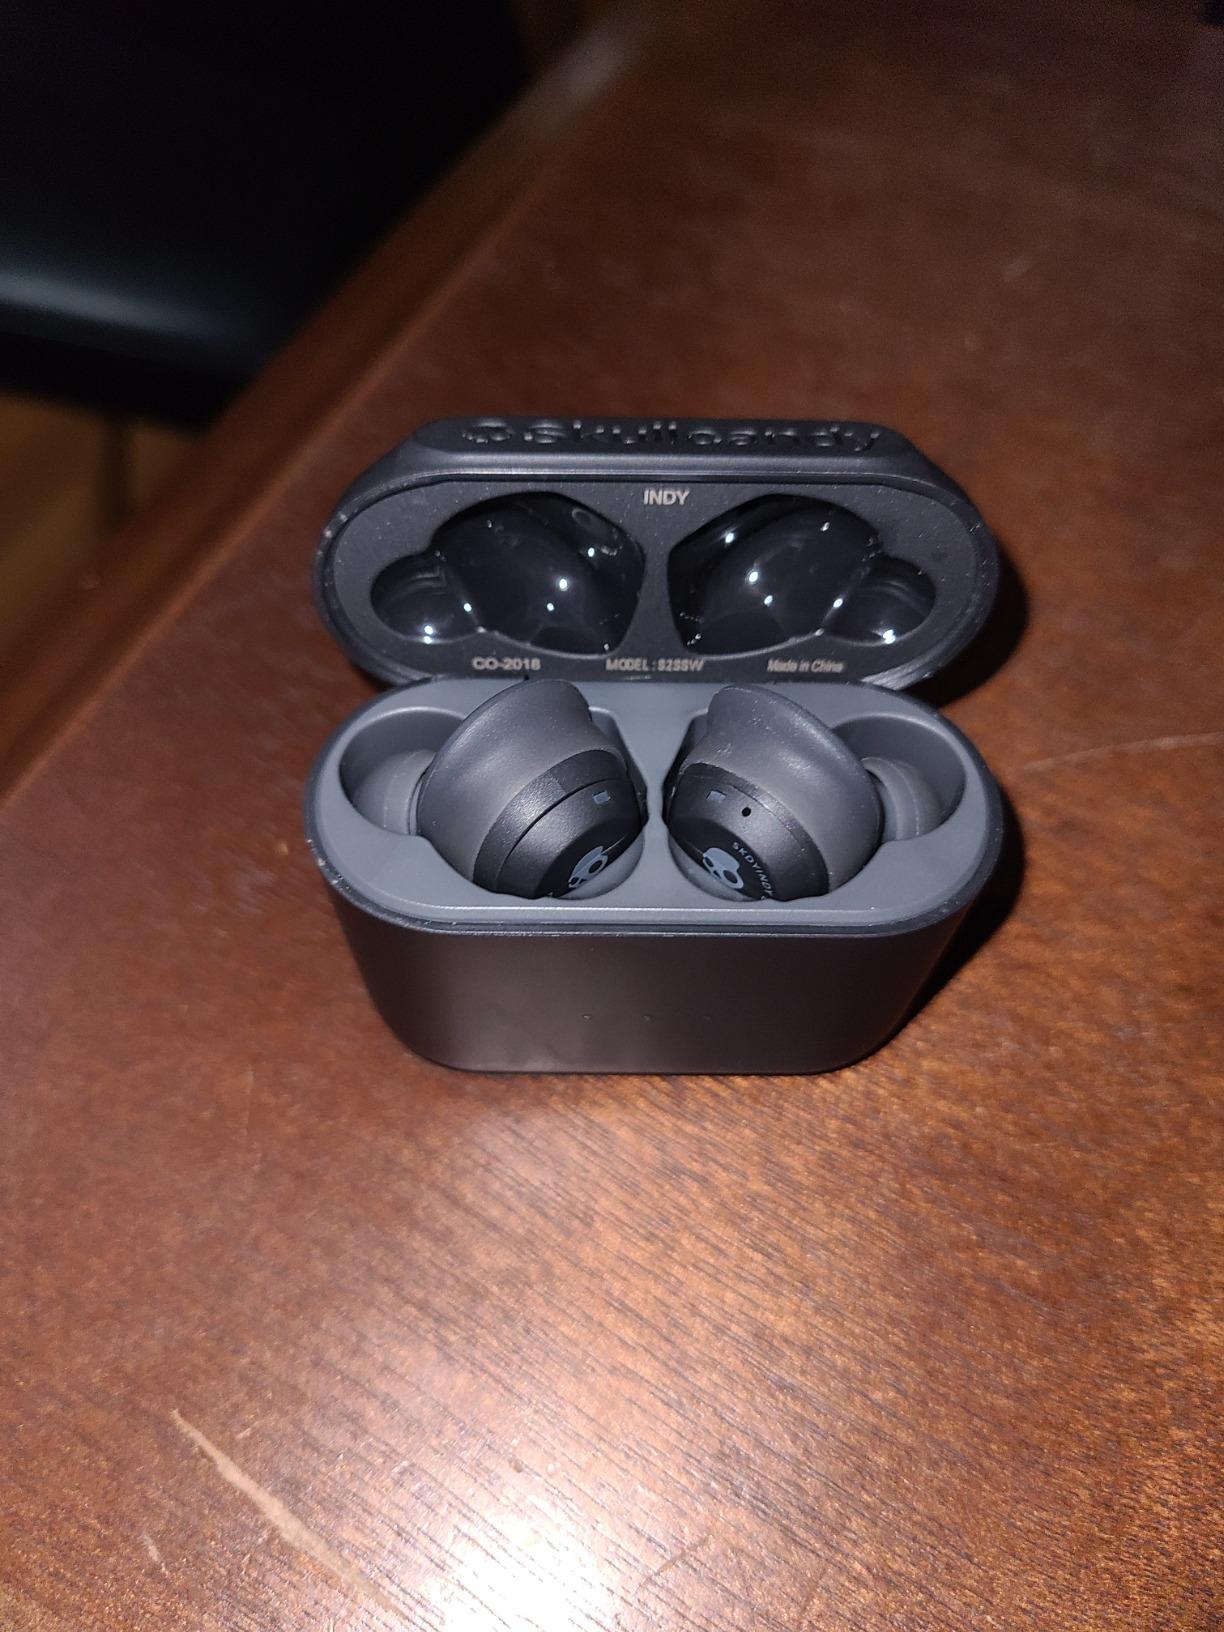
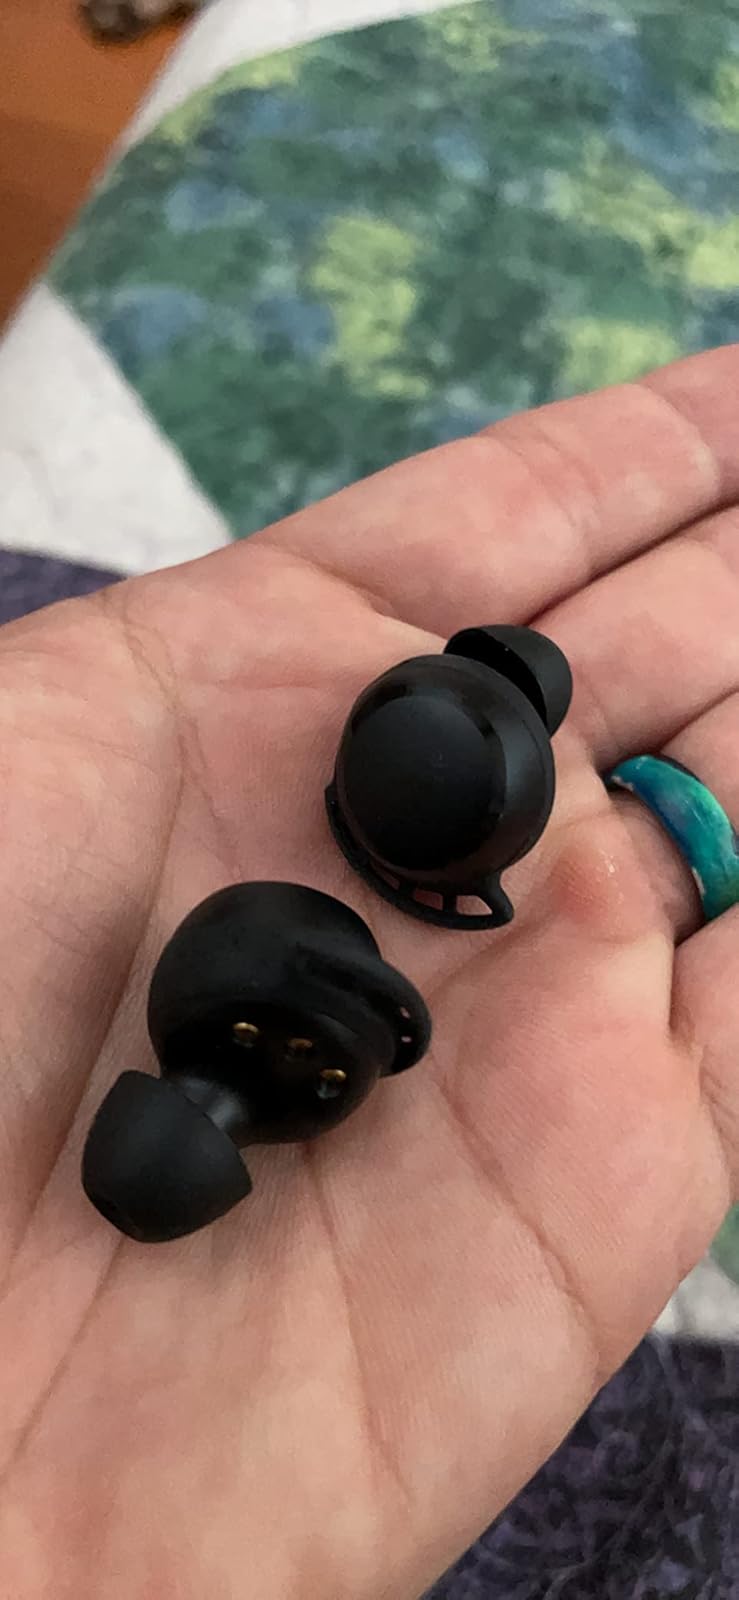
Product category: earbuds
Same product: no